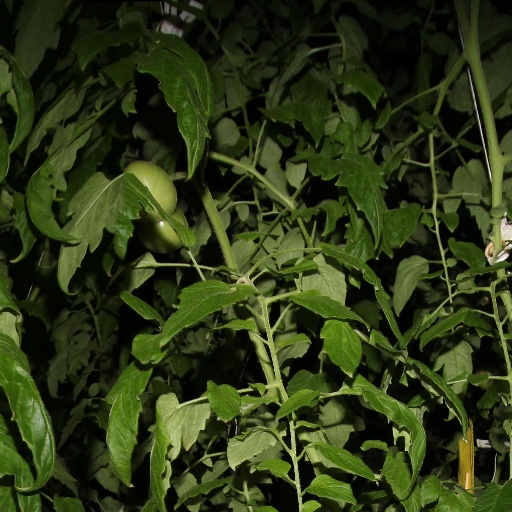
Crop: tomato